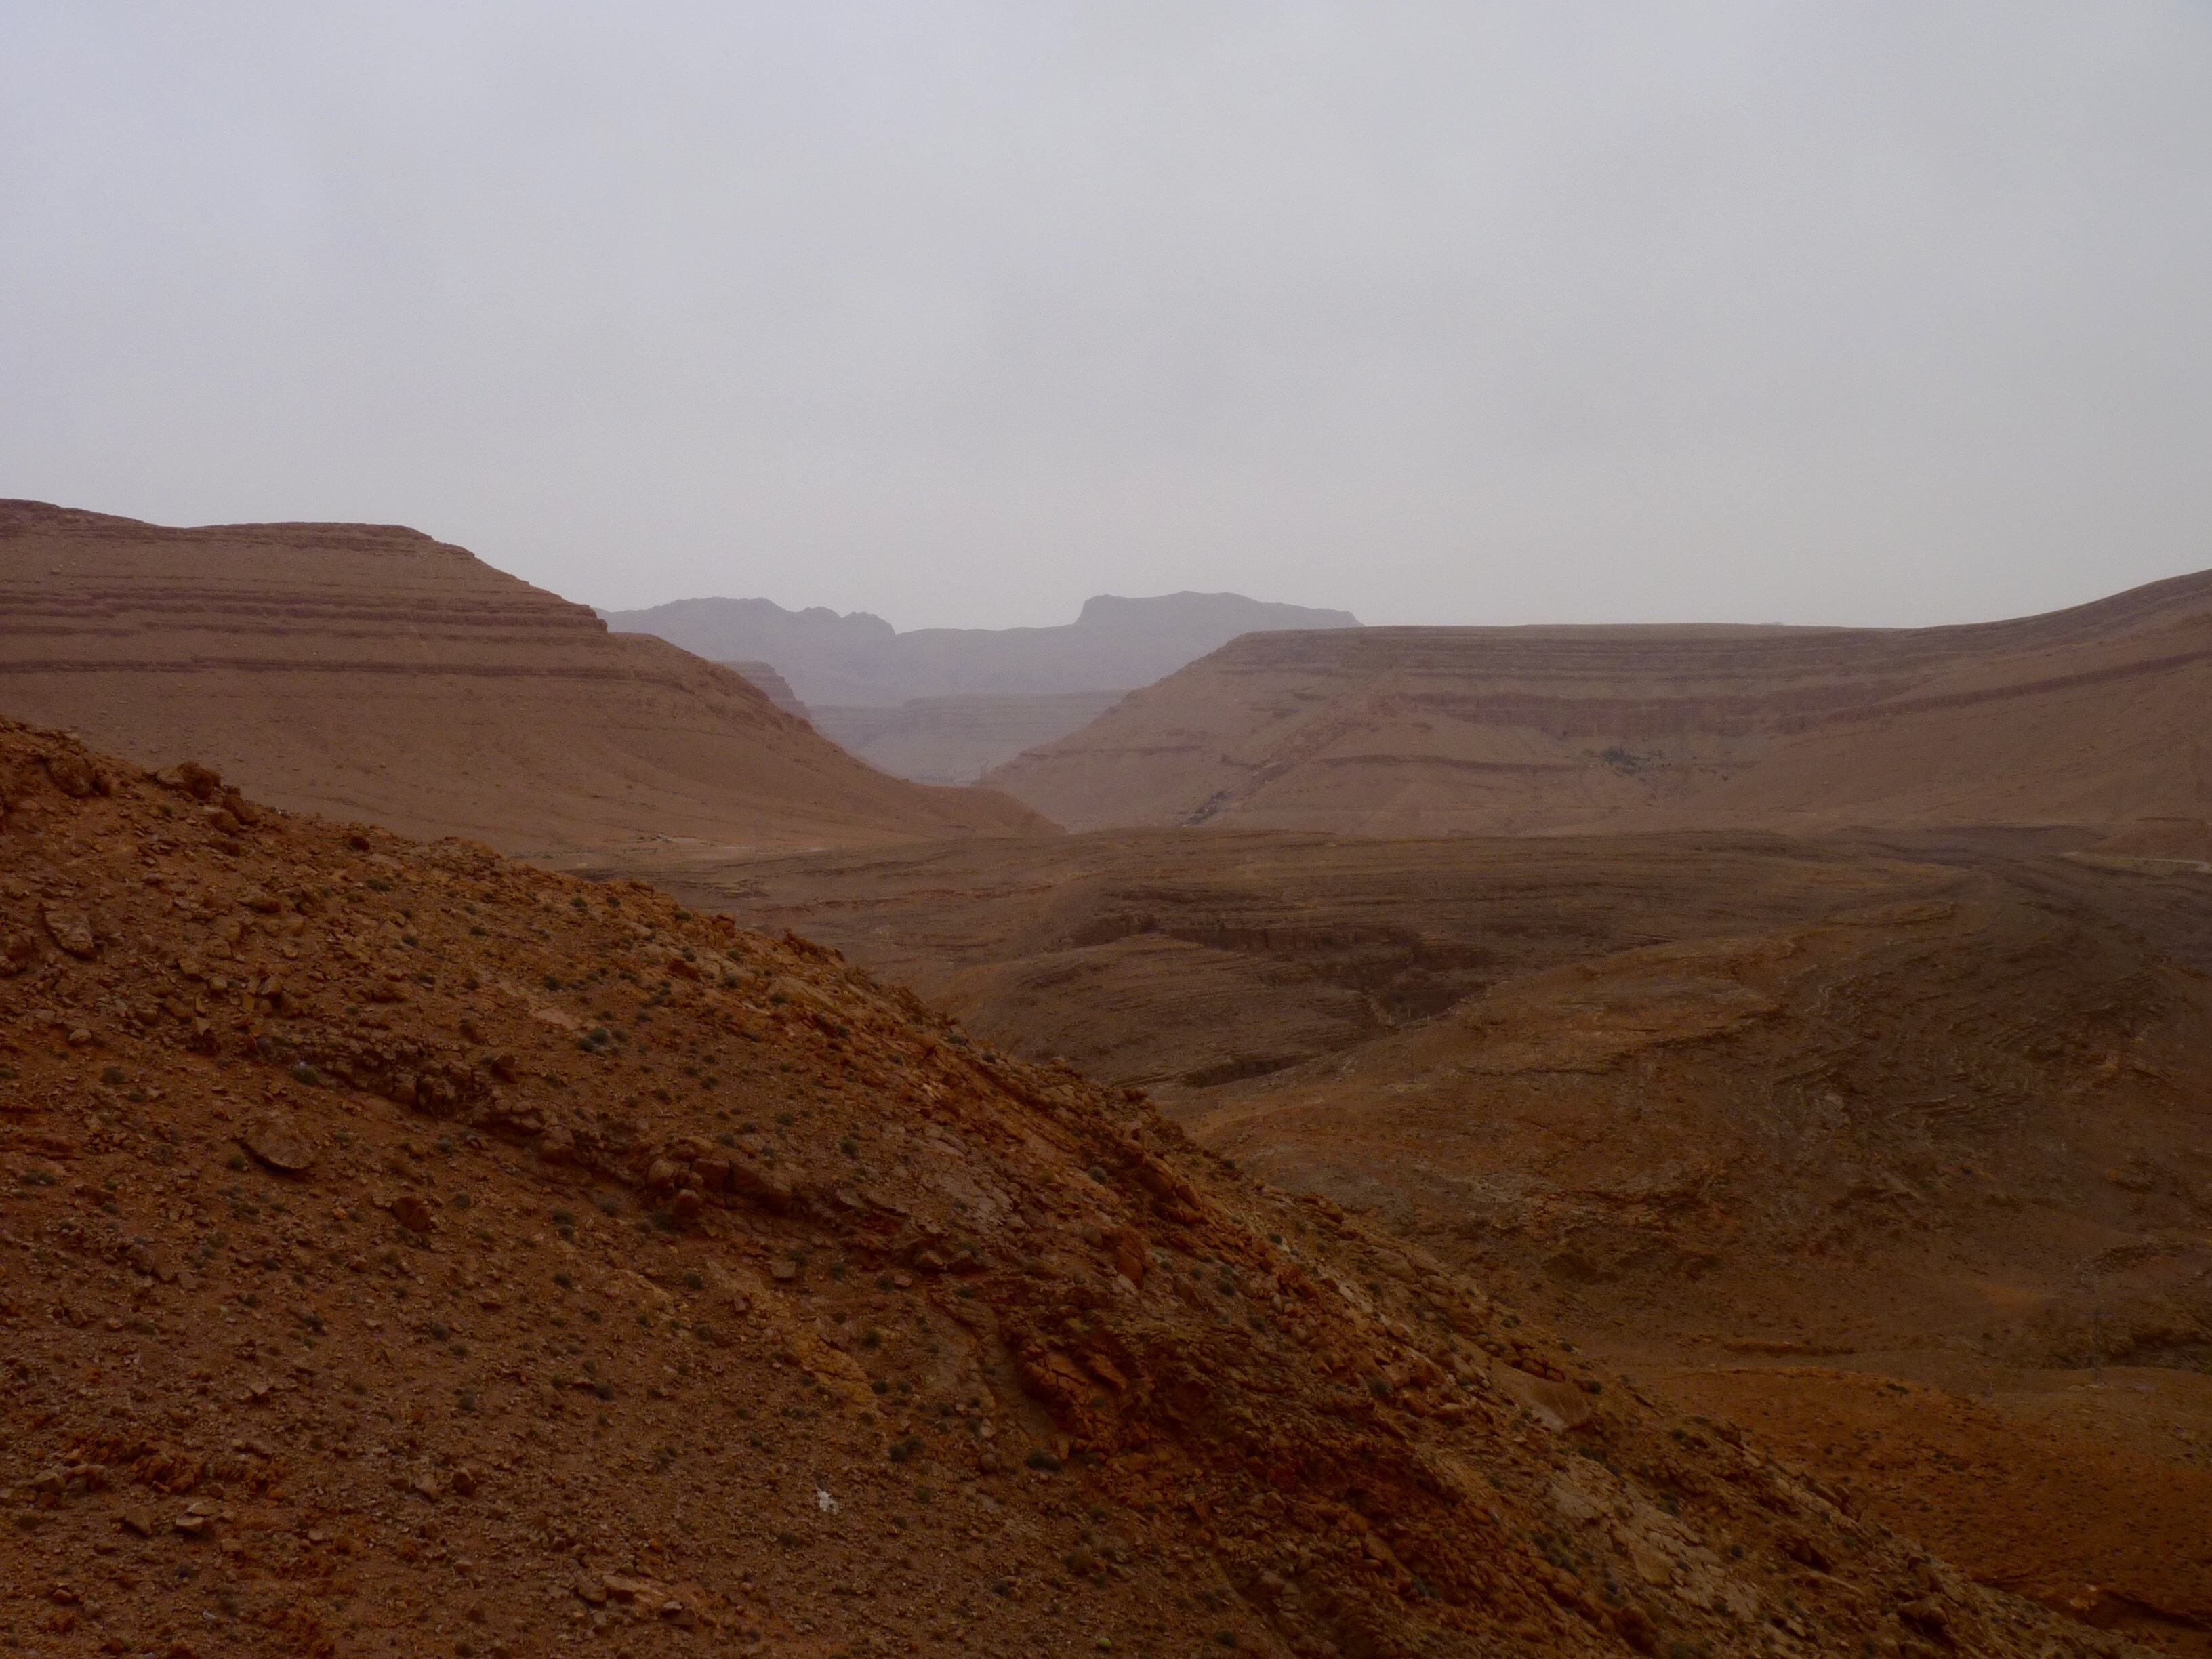
landscape, mountain, hill, desert, valley, soil, plain, geology, badlands, plateau, ecosystem, sahara, wadi, butte, steppe, landform, erg, natural environment, geographical feature, aeolian landform, mountainous landforms